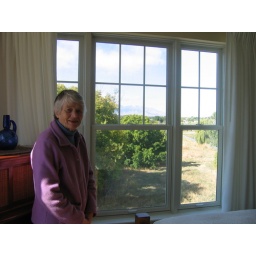
Mom by bedroom window - great view to west